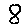
Label: 8